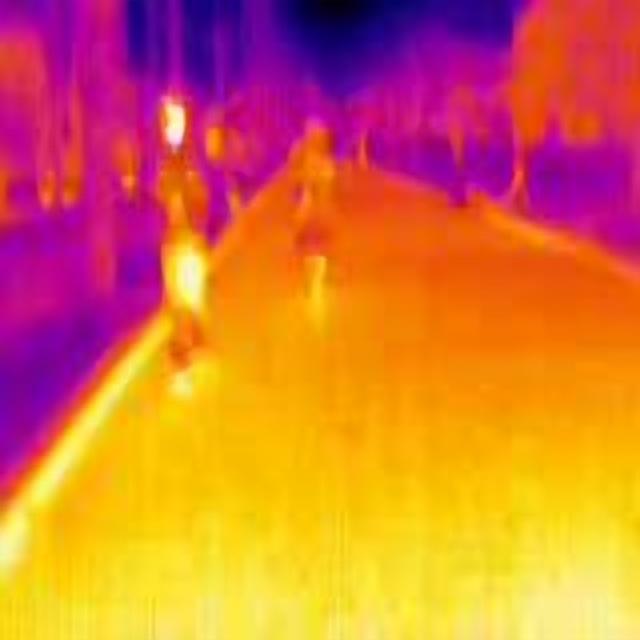
Detected objects:
label: person
label: person